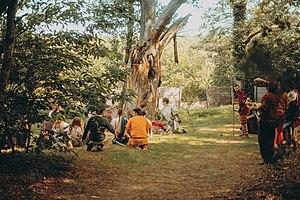
80 Joueurs de jeux de rôle grandeur nature dans un univers gaulois au sein d'un village recrée à Esse en France.
Le jeu de rôle grandeur nature en France est apparu vers 1984.